Relief (1906 sternwheeler)

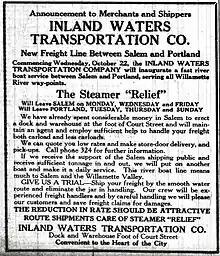
Advertisement for sternwheeler "Relief", Oct 29, 1924, in Oregon Statesman.

On January 19, 1915, The Dalles-Columbia line, backed by the Willamette & Columbia River Towing Company, bought four river steamers from the Open River Transportation, including "Relief", "J.N. Teal", "Twin Cities", and "Inland Empire". "Relief" was to run between Pasco and White Bluffs, Washington.